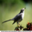
Label: bird